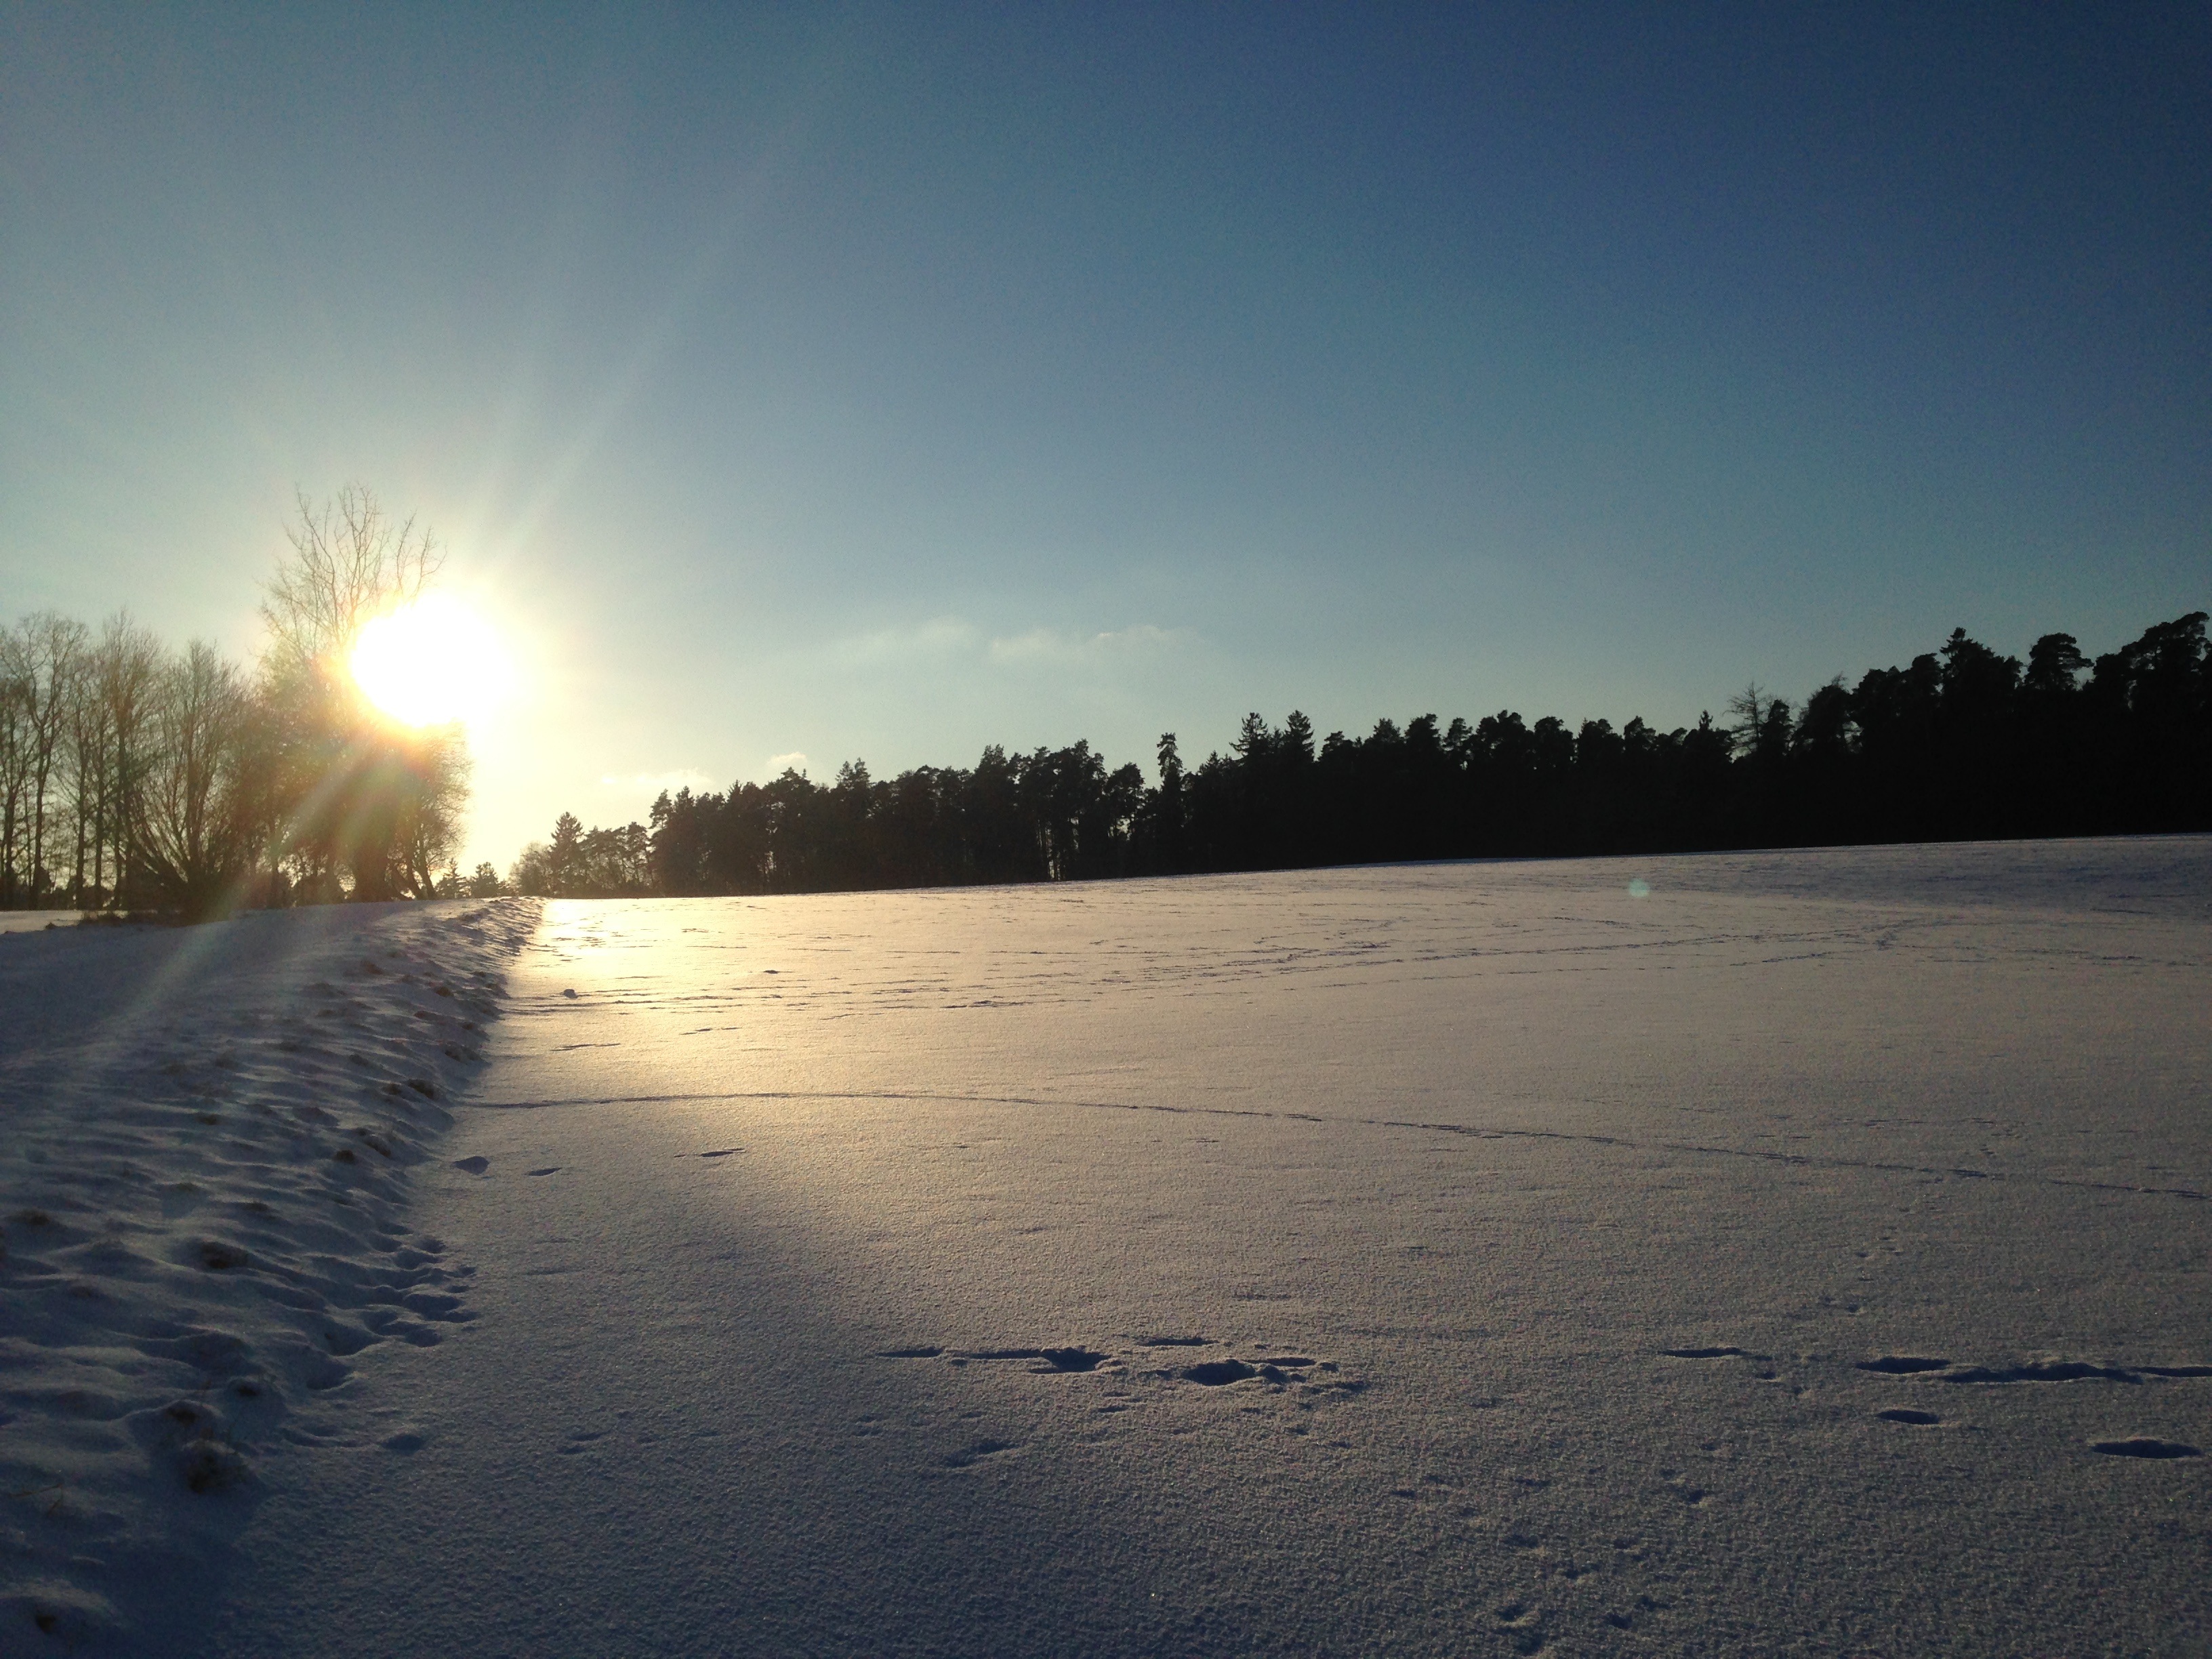
beach, sea, nature, horizon, snow, winter, cloud, sky, sun, sunrise, sunset, sunlight, morning, lake, dawn, dusk, ice, evening, reflection, weather, wintry, freezing, atmospheric phenomenon